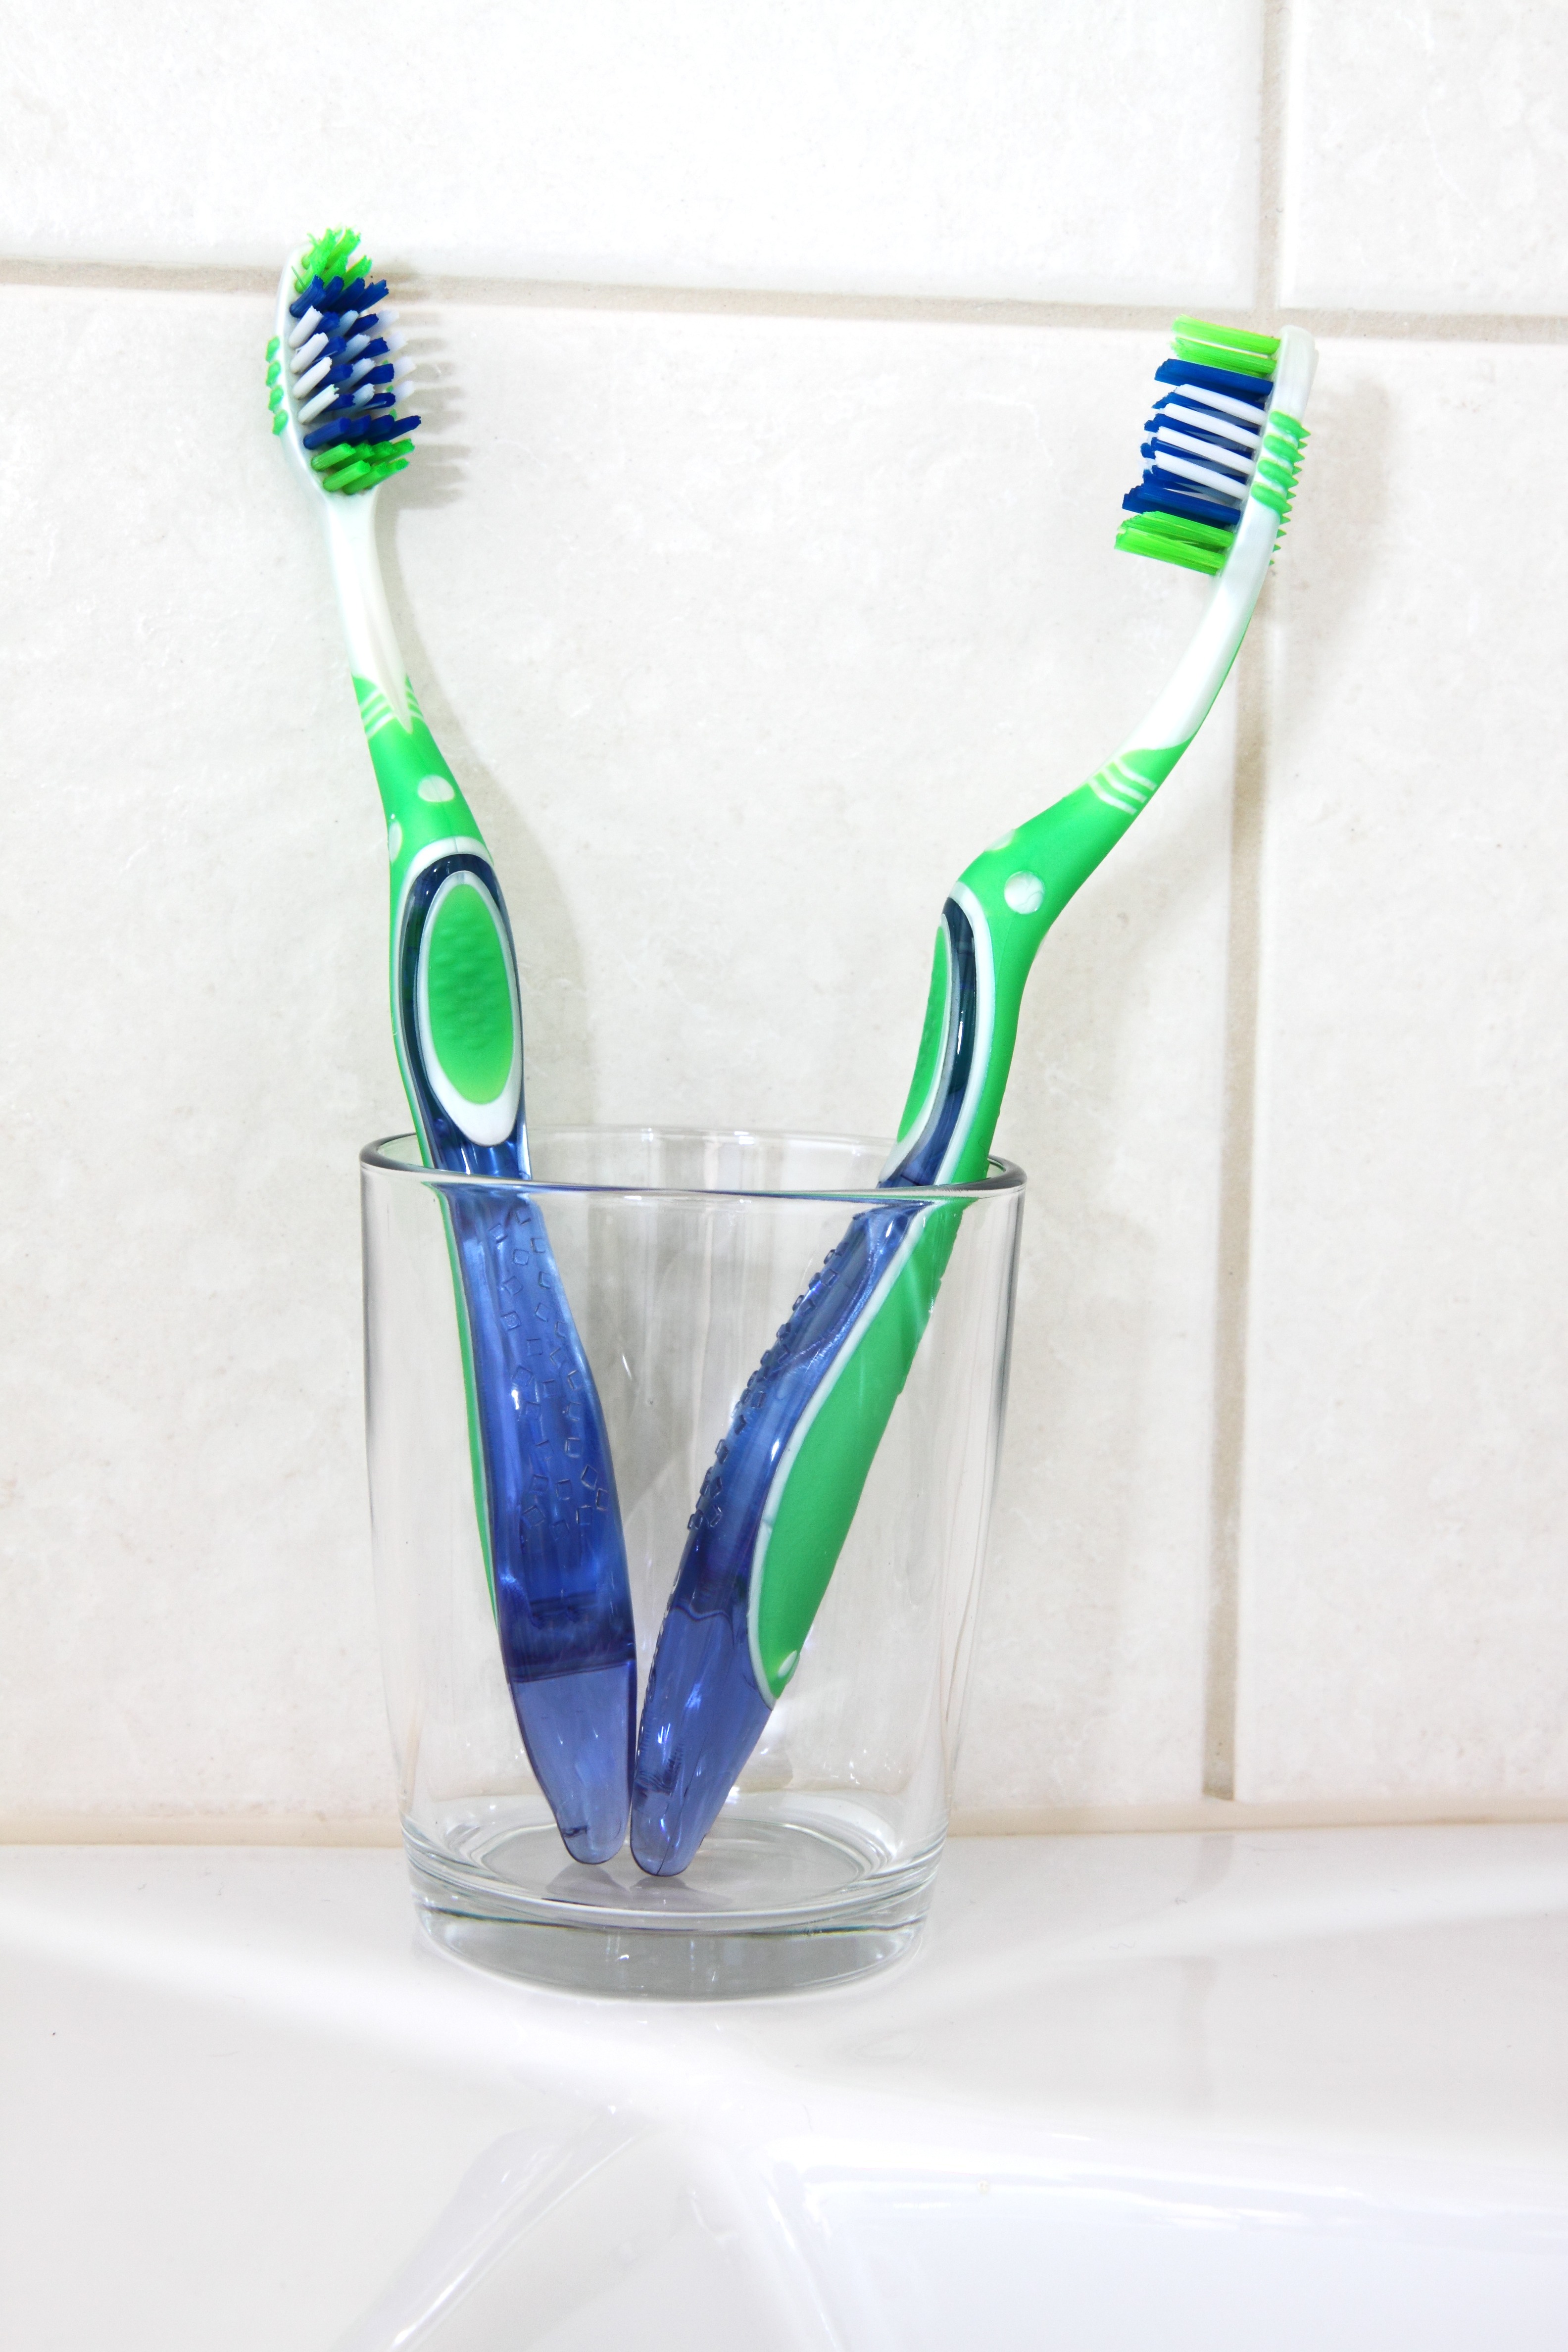
plastic, glass, brush, cup, equipment, clean, care, bottle, two, health, mouth, dental, bathroom, protection, tooth, oral, hygiene, toothbrush